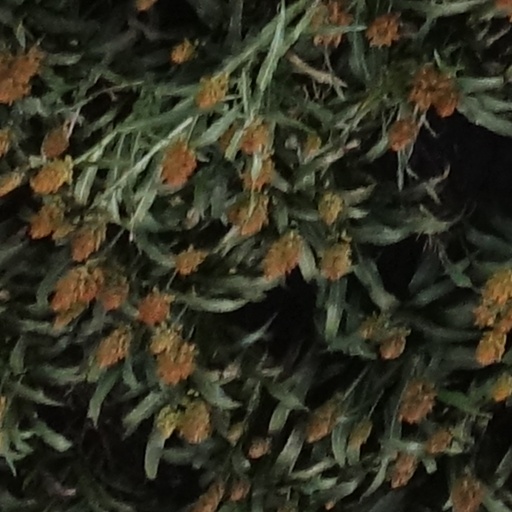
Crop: sorghum